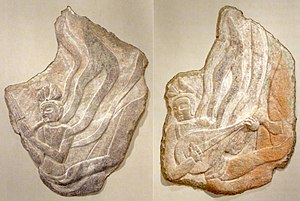
Sheng
To kalksten fra Kina fra Nord Qi Perioden, som varede var 550 til 577. På stenen til højre ses en person, der spiller på sheng, mens man på den venstre ser en person, som spiller på en pipa
En sheng er et musikinstrument og er kendt som det første tungeinstrument. Man kender ikke Shengens alder, men den blev nævnt i kinesiske skrifter fra 3000 f.kr. og man kan se den på billeder fra 1200 f.kr. I følge en kinesisk myte blev shengen opfundet af den første kvindlige kinesiske forfader Nüwa.